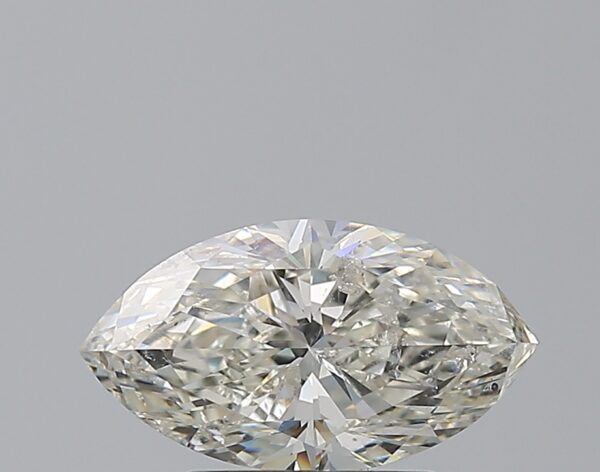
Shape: marquise
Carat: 1.51
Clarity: SI2
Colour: I
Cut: VG
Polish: VG
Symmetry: VG
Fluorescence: VSL
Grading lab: IGI
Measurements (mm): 10.67 x 5.92 x 3.91